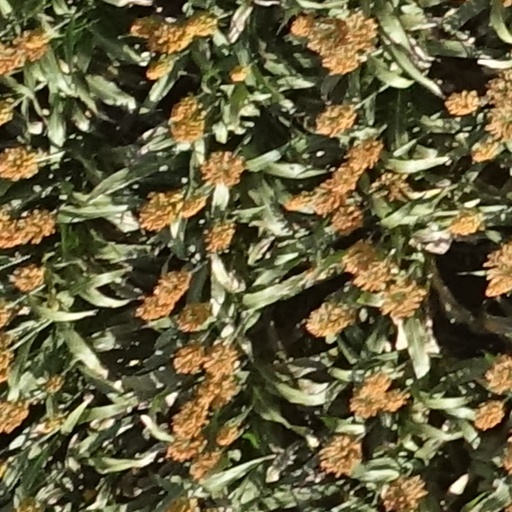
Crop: sorghum